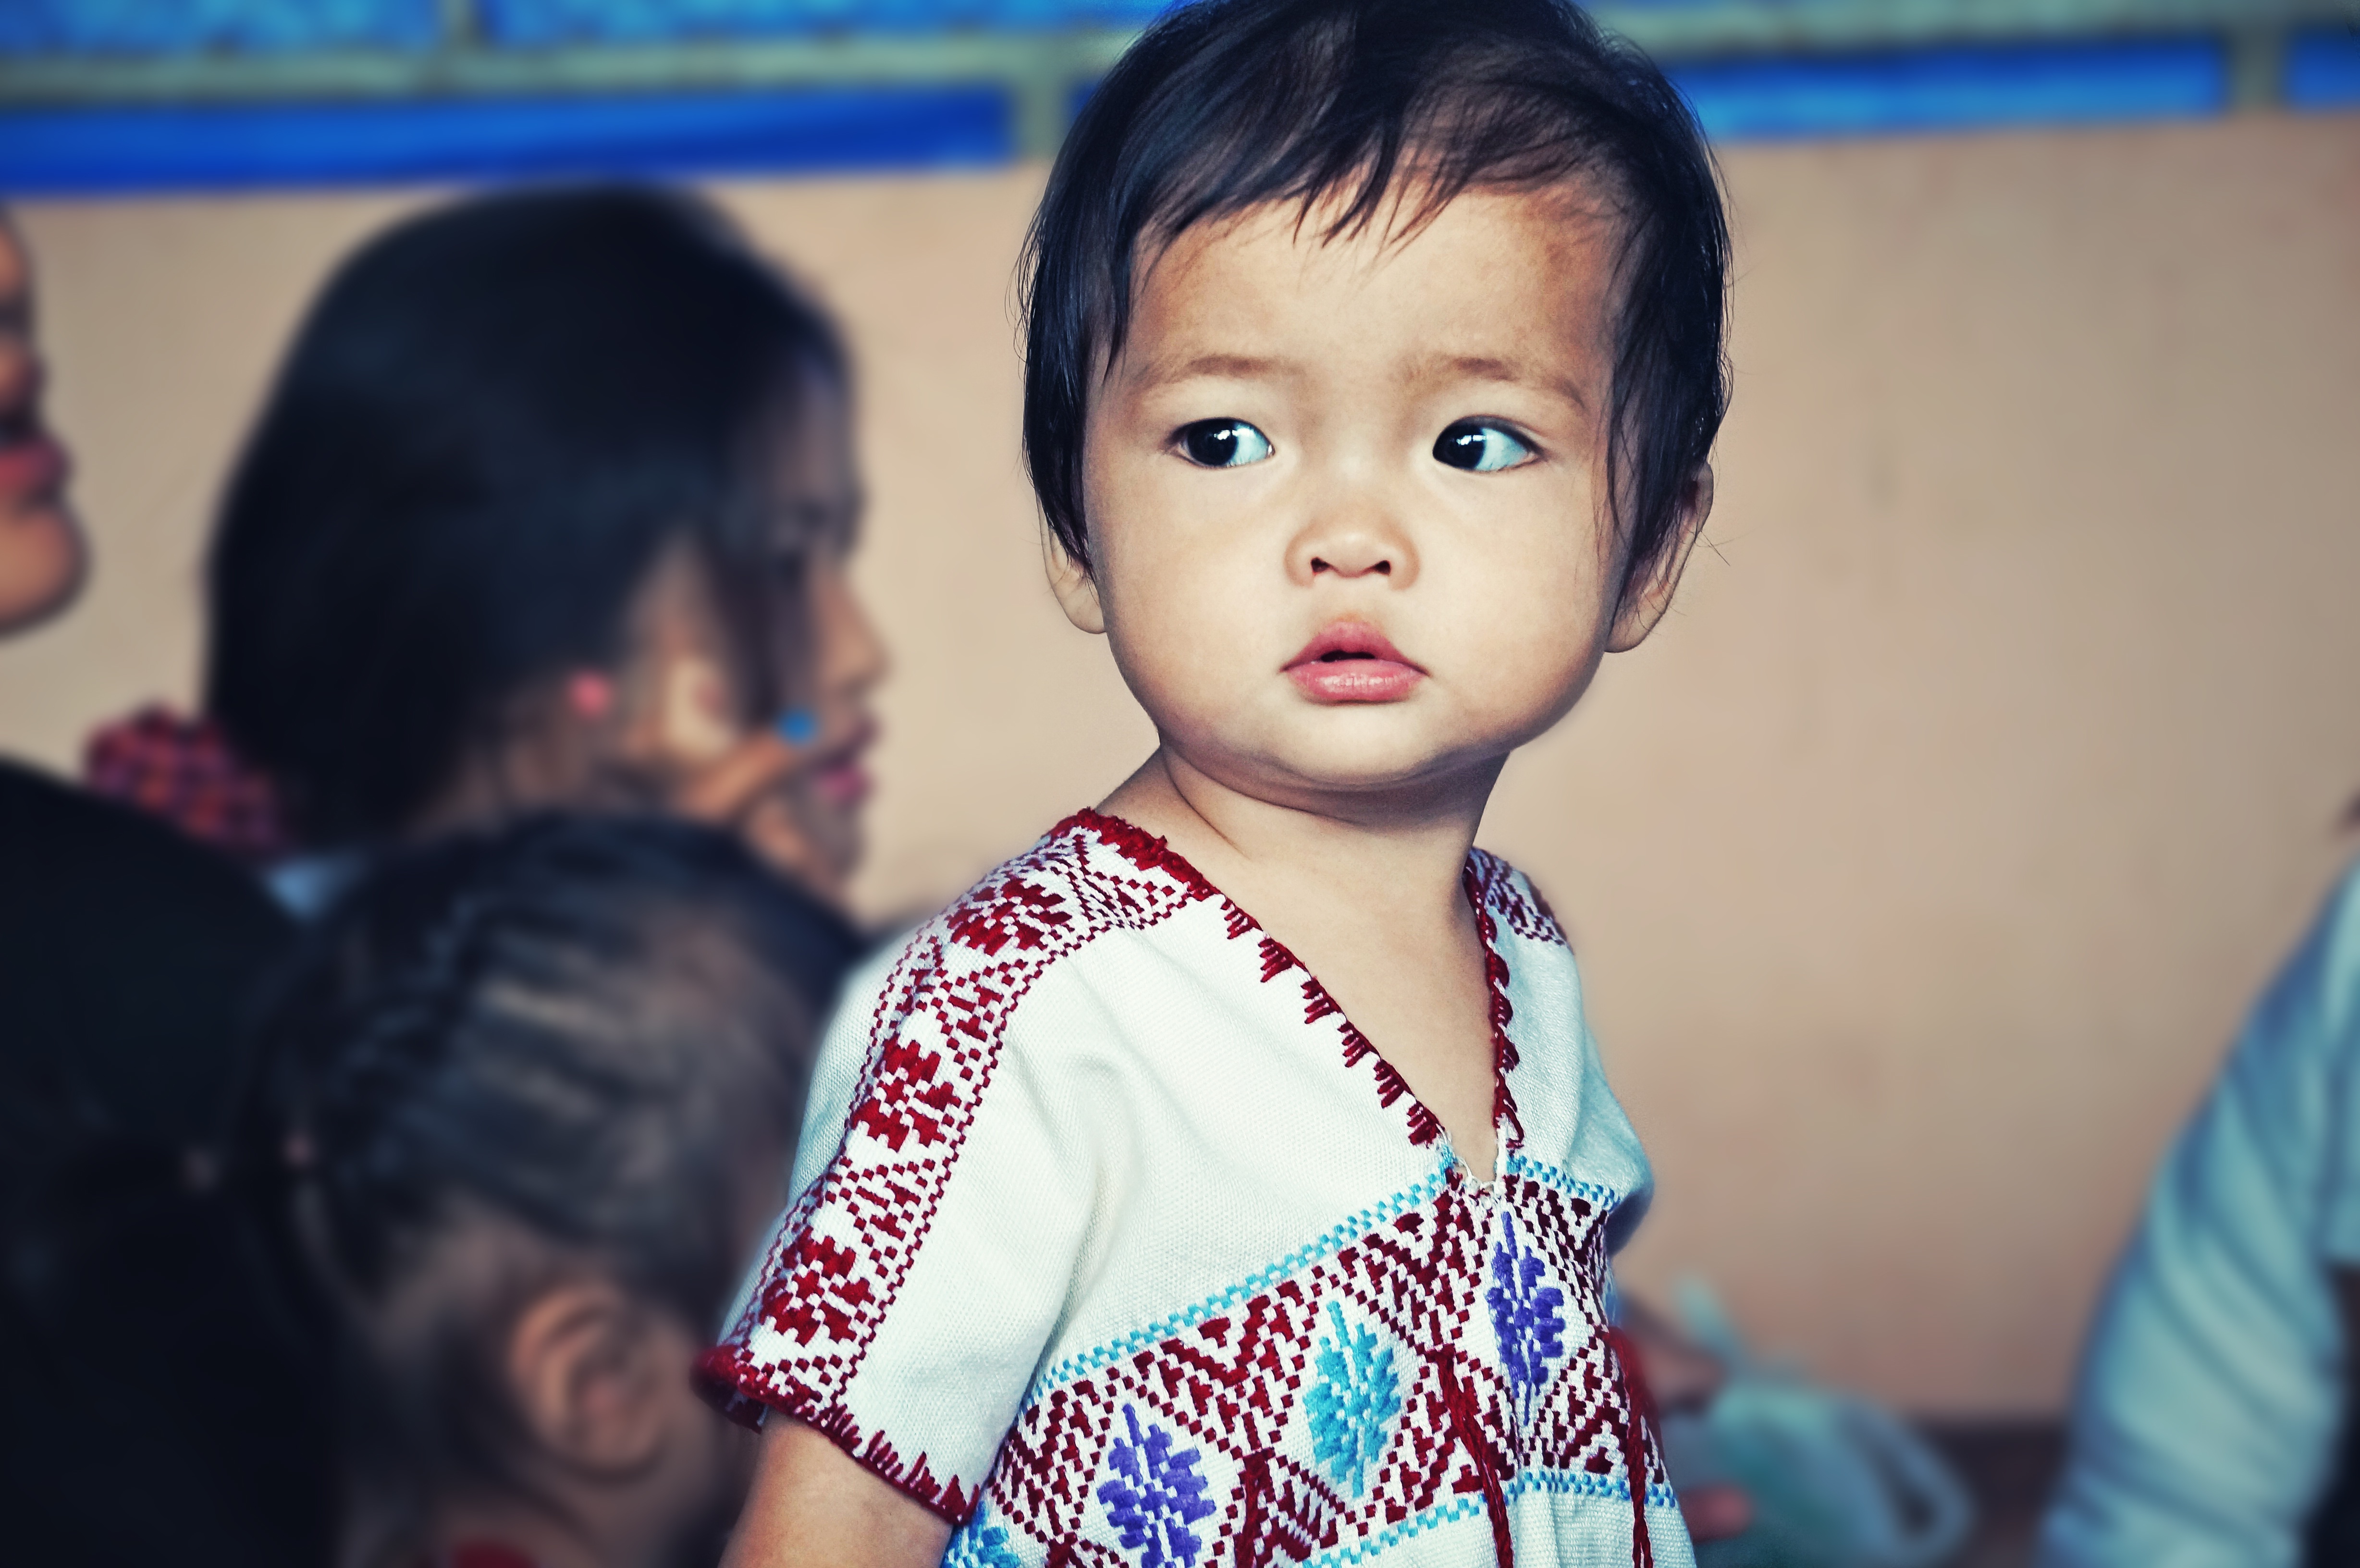
person, people, girl, child